Aymer de Valence, 2nd Earl of Pembroke

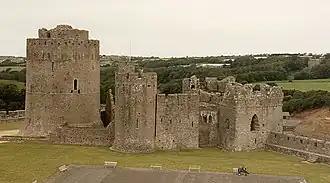
Pembroke Castle, in Pembrokeshire, Wales, was the original seat of the Earls of Pembroke

In the following years, Pembroke worked closely with the king. He was appointed the king's lieutenant in Scotland in 1314, and was present at the disastrous English defeat at the Battle of Bannockburn, where he helped lead Edward away from the field of battle. In 1317, however, while returning from a papal embassy to Avignon, he was captured by a Jean de Lamouilly, and held for ransom in Germany. The huge ransom of £10,400 was to cause Pembroke significant financial difficulties for the remainder of his life.